Westreme Battery

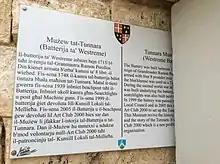
Information post at the entrance

Today, the semi-circular gun platform and the parapet of the battery no longer exist, although some parts of the rock hewn base can still be seen. The blockhouse is still intact, and is open to the public as the Tunnara Museum. Its exhibits relate mainly to Maltese traditional tuna fishing.